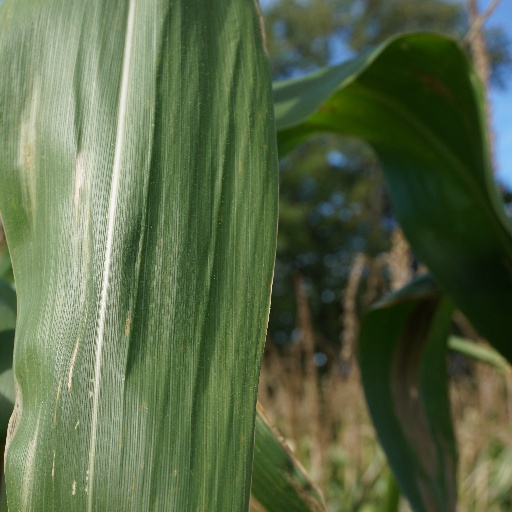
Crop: maize; corn